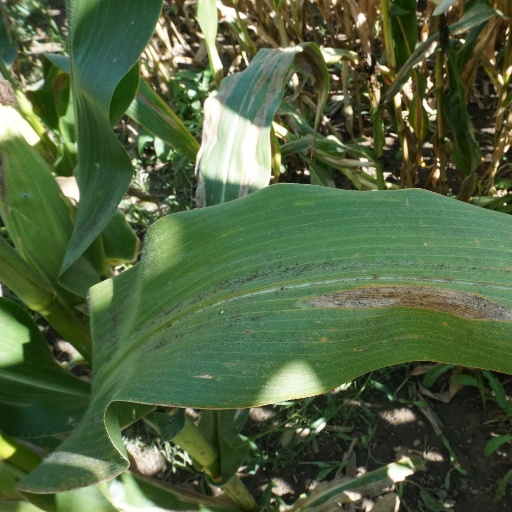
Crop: maize; corn